Dynamite Duumvirate Tag Team Title Tournament (2011)

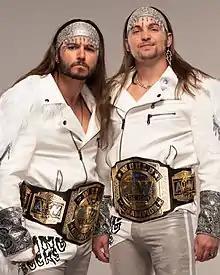
The 2011 tournament winners The Young Bucks

Dynamite Duumvirate Tag Team Title Tournament (2011) was the fifth Dynamite Duumvirate Tag Team Title Tournament (DDT4) produced by Pro Wrestling Guerrilla (PWG). The event took place on March 4, 2011 at the American Legion Post #308 in Reseda, California.